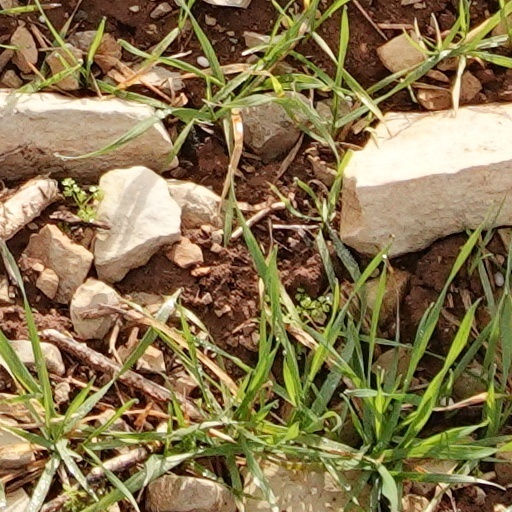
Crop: wheat